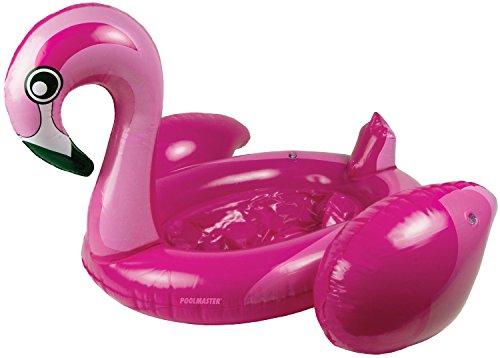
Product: Poolmaster Refreshment and Beverage Floating Cooler, Flamingo
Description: Trend design beverage tub can be used in water, poolside or table top.
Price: $11.67
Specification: ProductDimensions:17.7x10.2x11.8inches|ItemWeight:1pounds|ShippingWeight:1.25pounds(Viewshippingratesandpolicies)|Manufacturer:Poolmaster,Inc.|ASIN:B01NCQH90H|DomesticShipping:ItemcanbeshippedwithinU.S.|InternationalShipping:ThisitemcanbeshippedtoselectcountriesoutsideoftheU.S.LearnMore|Californiaresidents:ClickhereforProposition65warning|Itemmodelnumber:54533